Edward R. Murrow

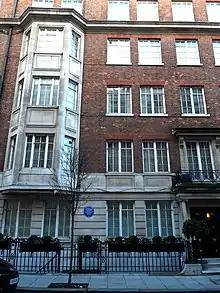
Murrow lived in a flat on Hallam Street, near Great Portland Street, in London during the War

Murrow's reports, especially during the Blitz, began with what became his signature opening, ""This" is London," delivered with his vocal emphasis on the word "this", followed by the hint of a pause before the rest of the phrase. His former speech teacher, Ida Lou Anderson, suggested the opening as a more concise alternative to the one he had inherited from his predecessor at CBS Europe, César Saerchinger: "Hello, America. This is London calling." Murrow's phrase became synonymous with the newscaster and his network.